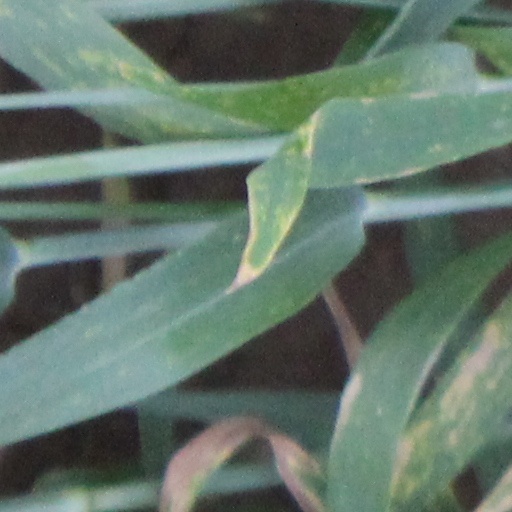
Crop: wheat